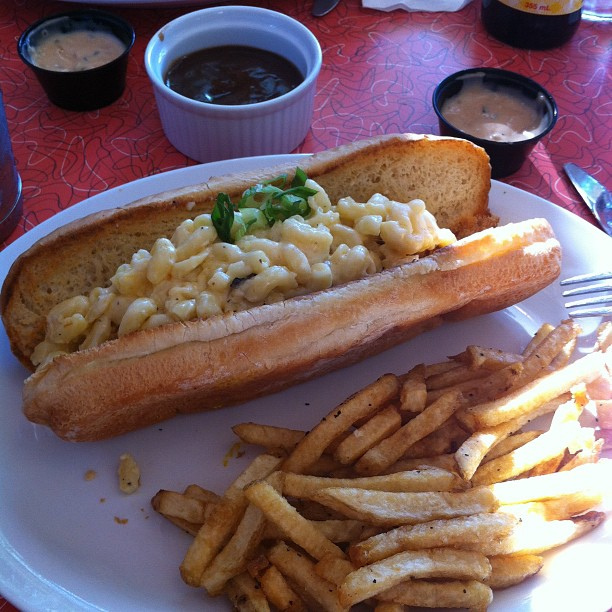
user: Given an image and a question. Answer the question in a short answer. Question: How is this side item prepared? Short Answer:
assistant: fried